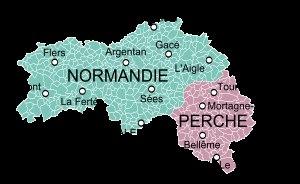
L'Orne est un département français de la région Normandie, ainsi appelé depuis 1790 du nom du fleuve qui y prend sa source puis le traverse. L'Insee et la Poste lui attribuent le code 61.